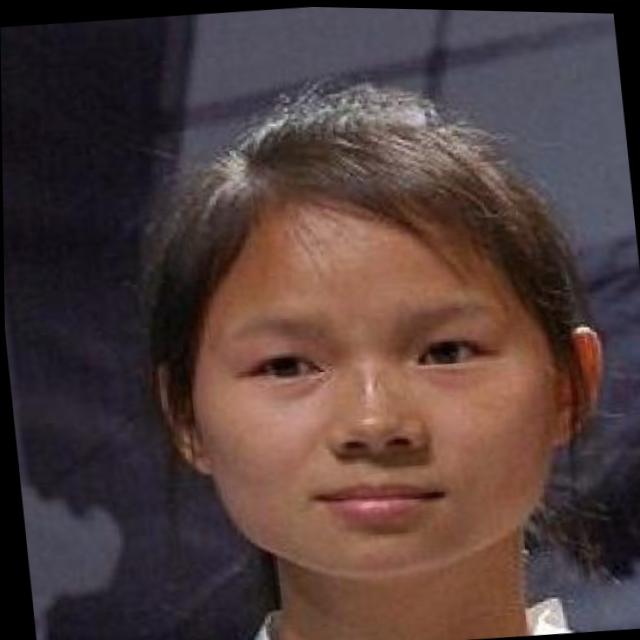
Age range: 21-44